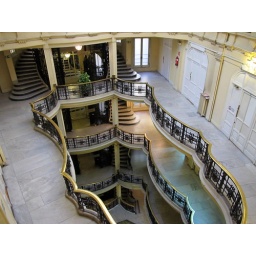
The building where the ISA office is located, exquisite for us but familiar in Spain